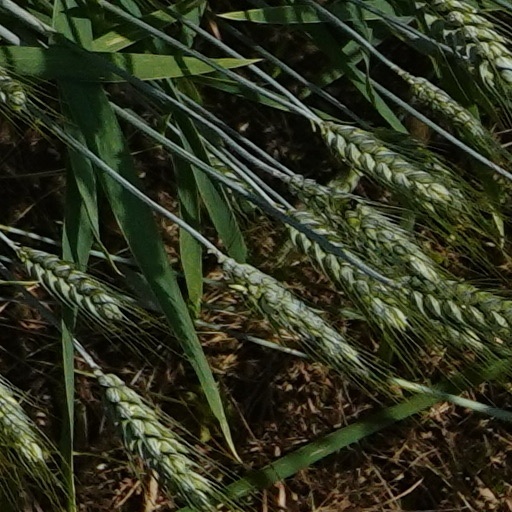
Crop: wheat